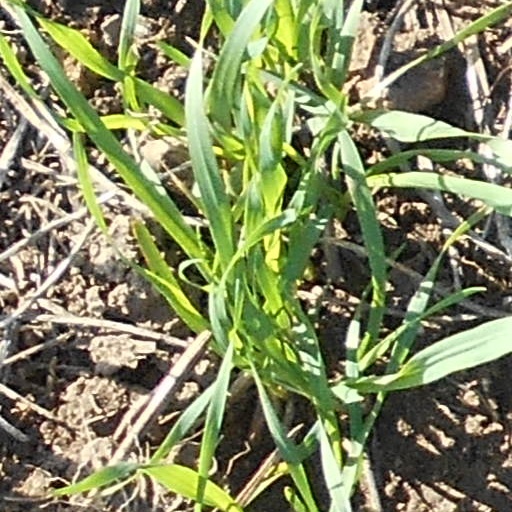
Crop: wheat